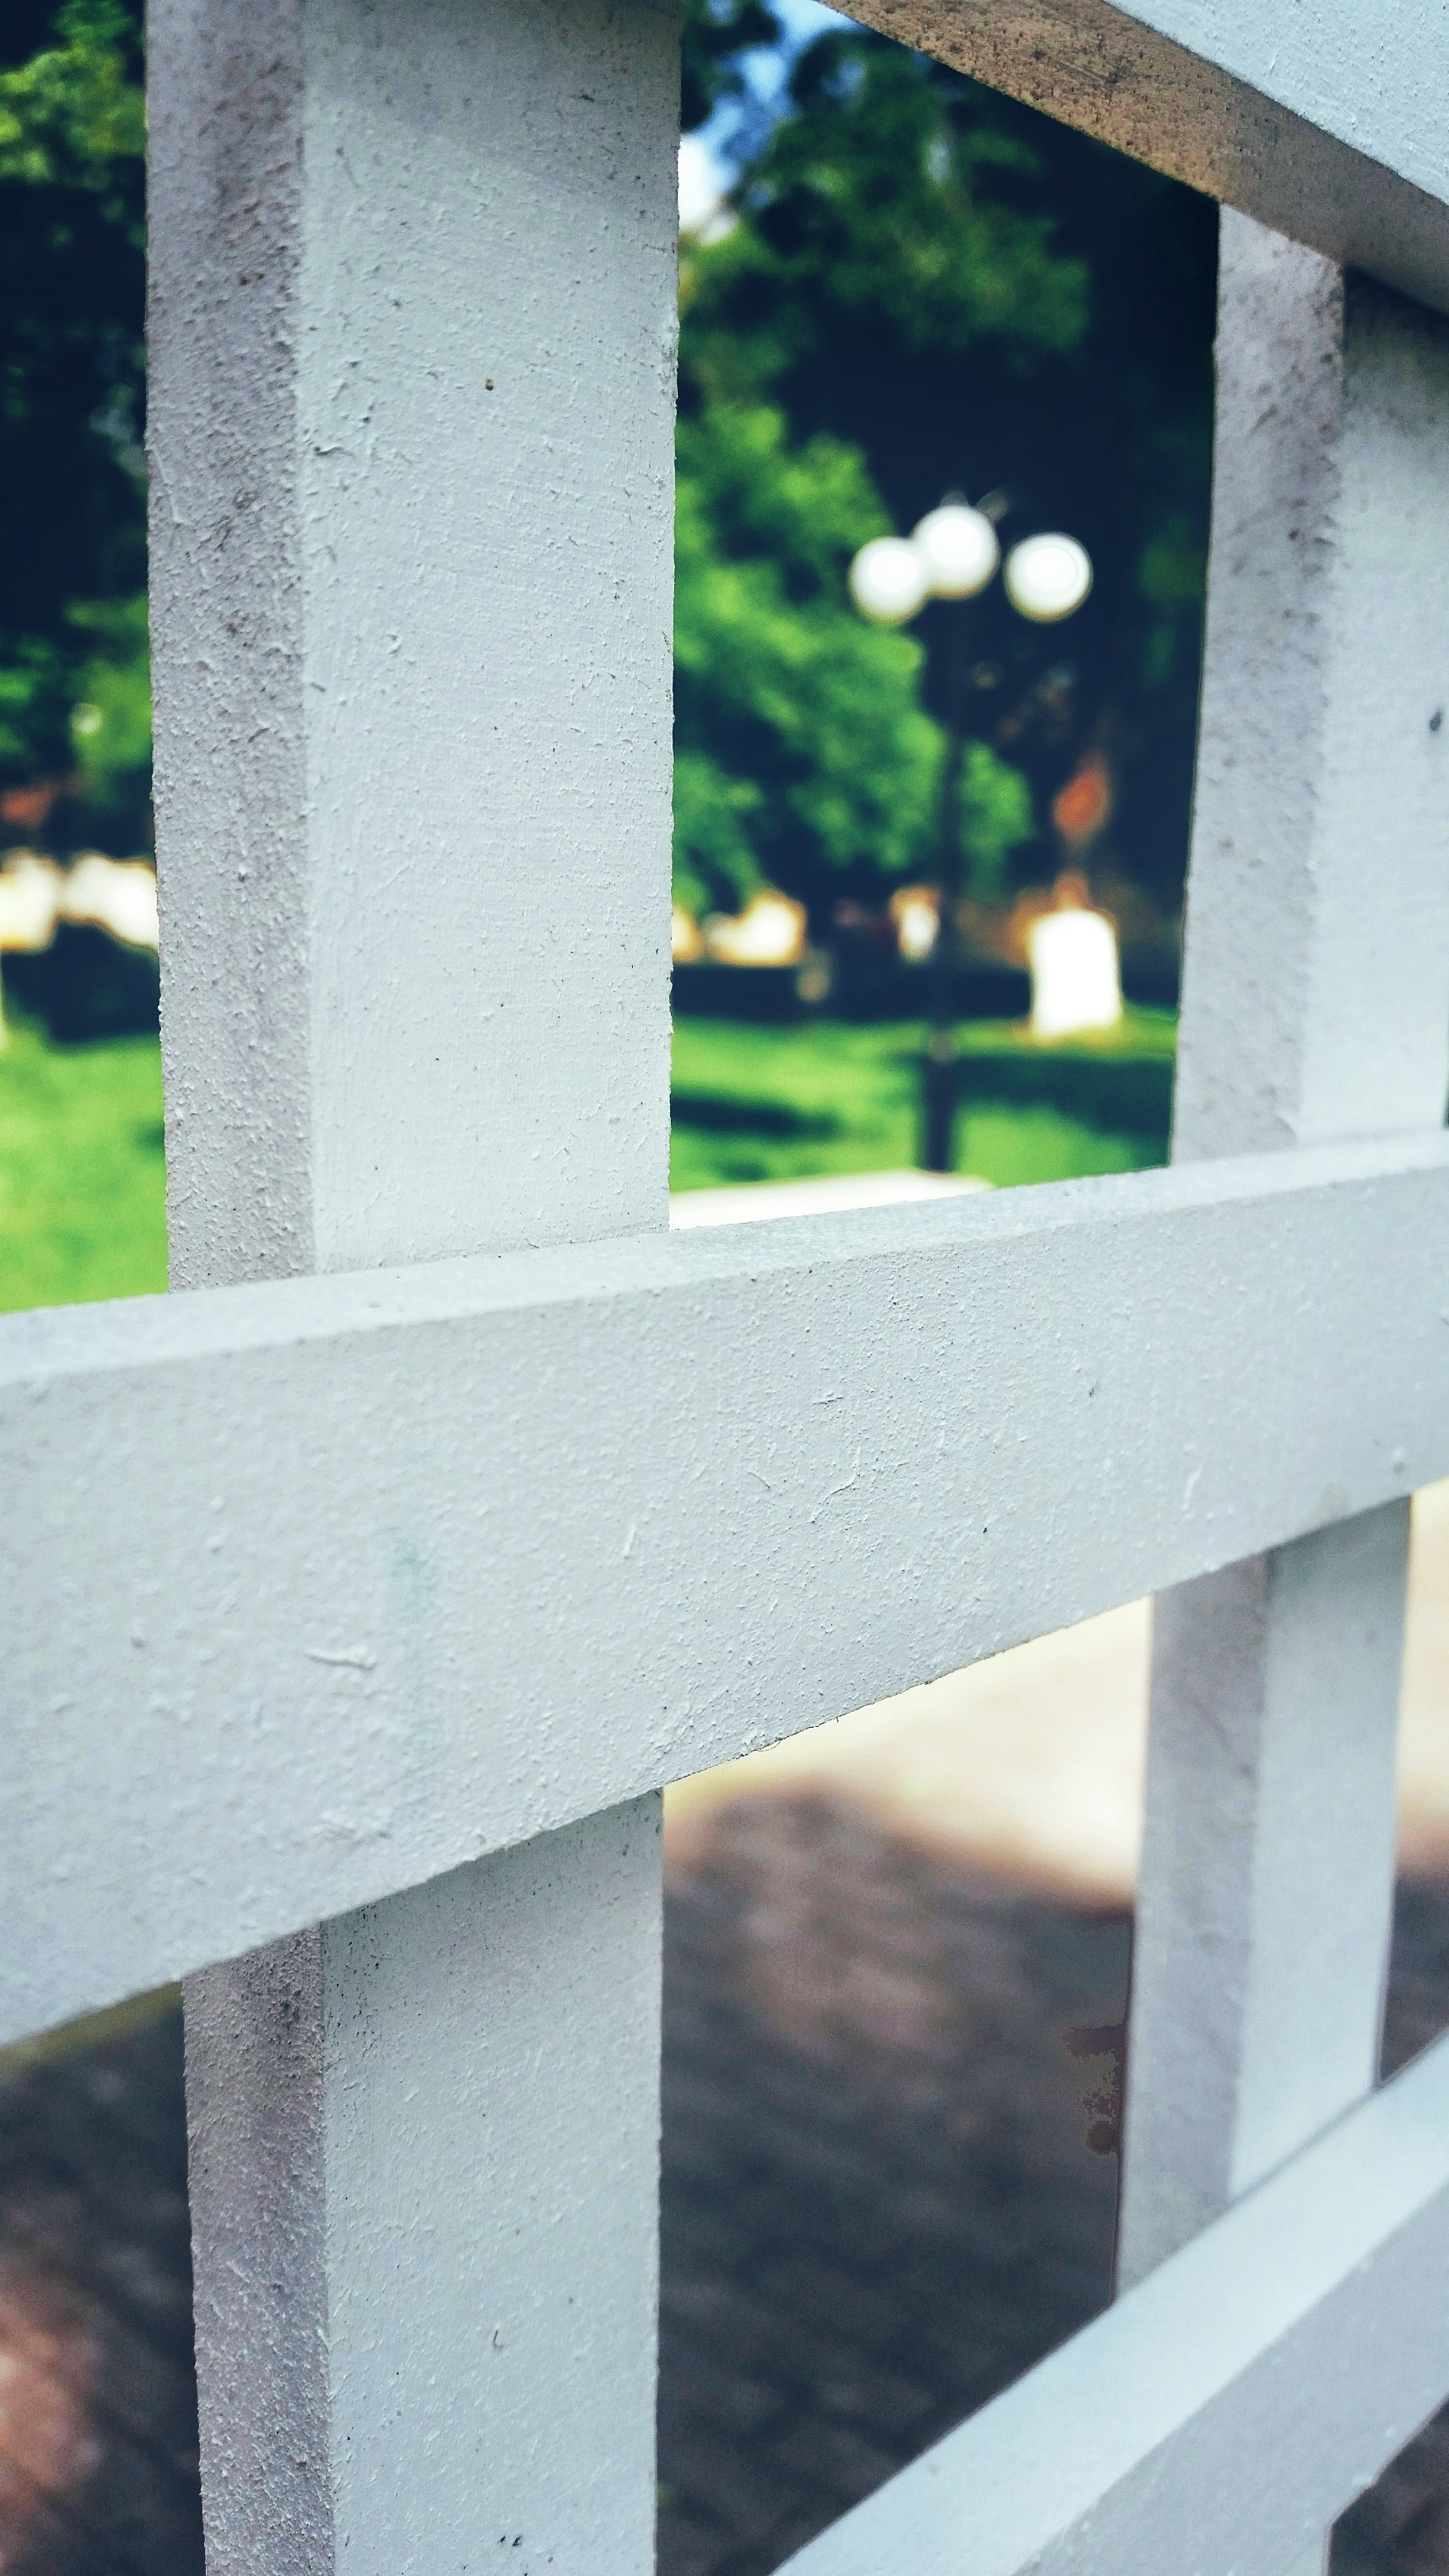
light, architecture, white, house, window, number, wall, green, color, blue, lighting, design, shape